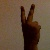
The image shows a hand gesture representing the number 2 in Indian Sign Language.